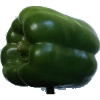
Label: green_pepper